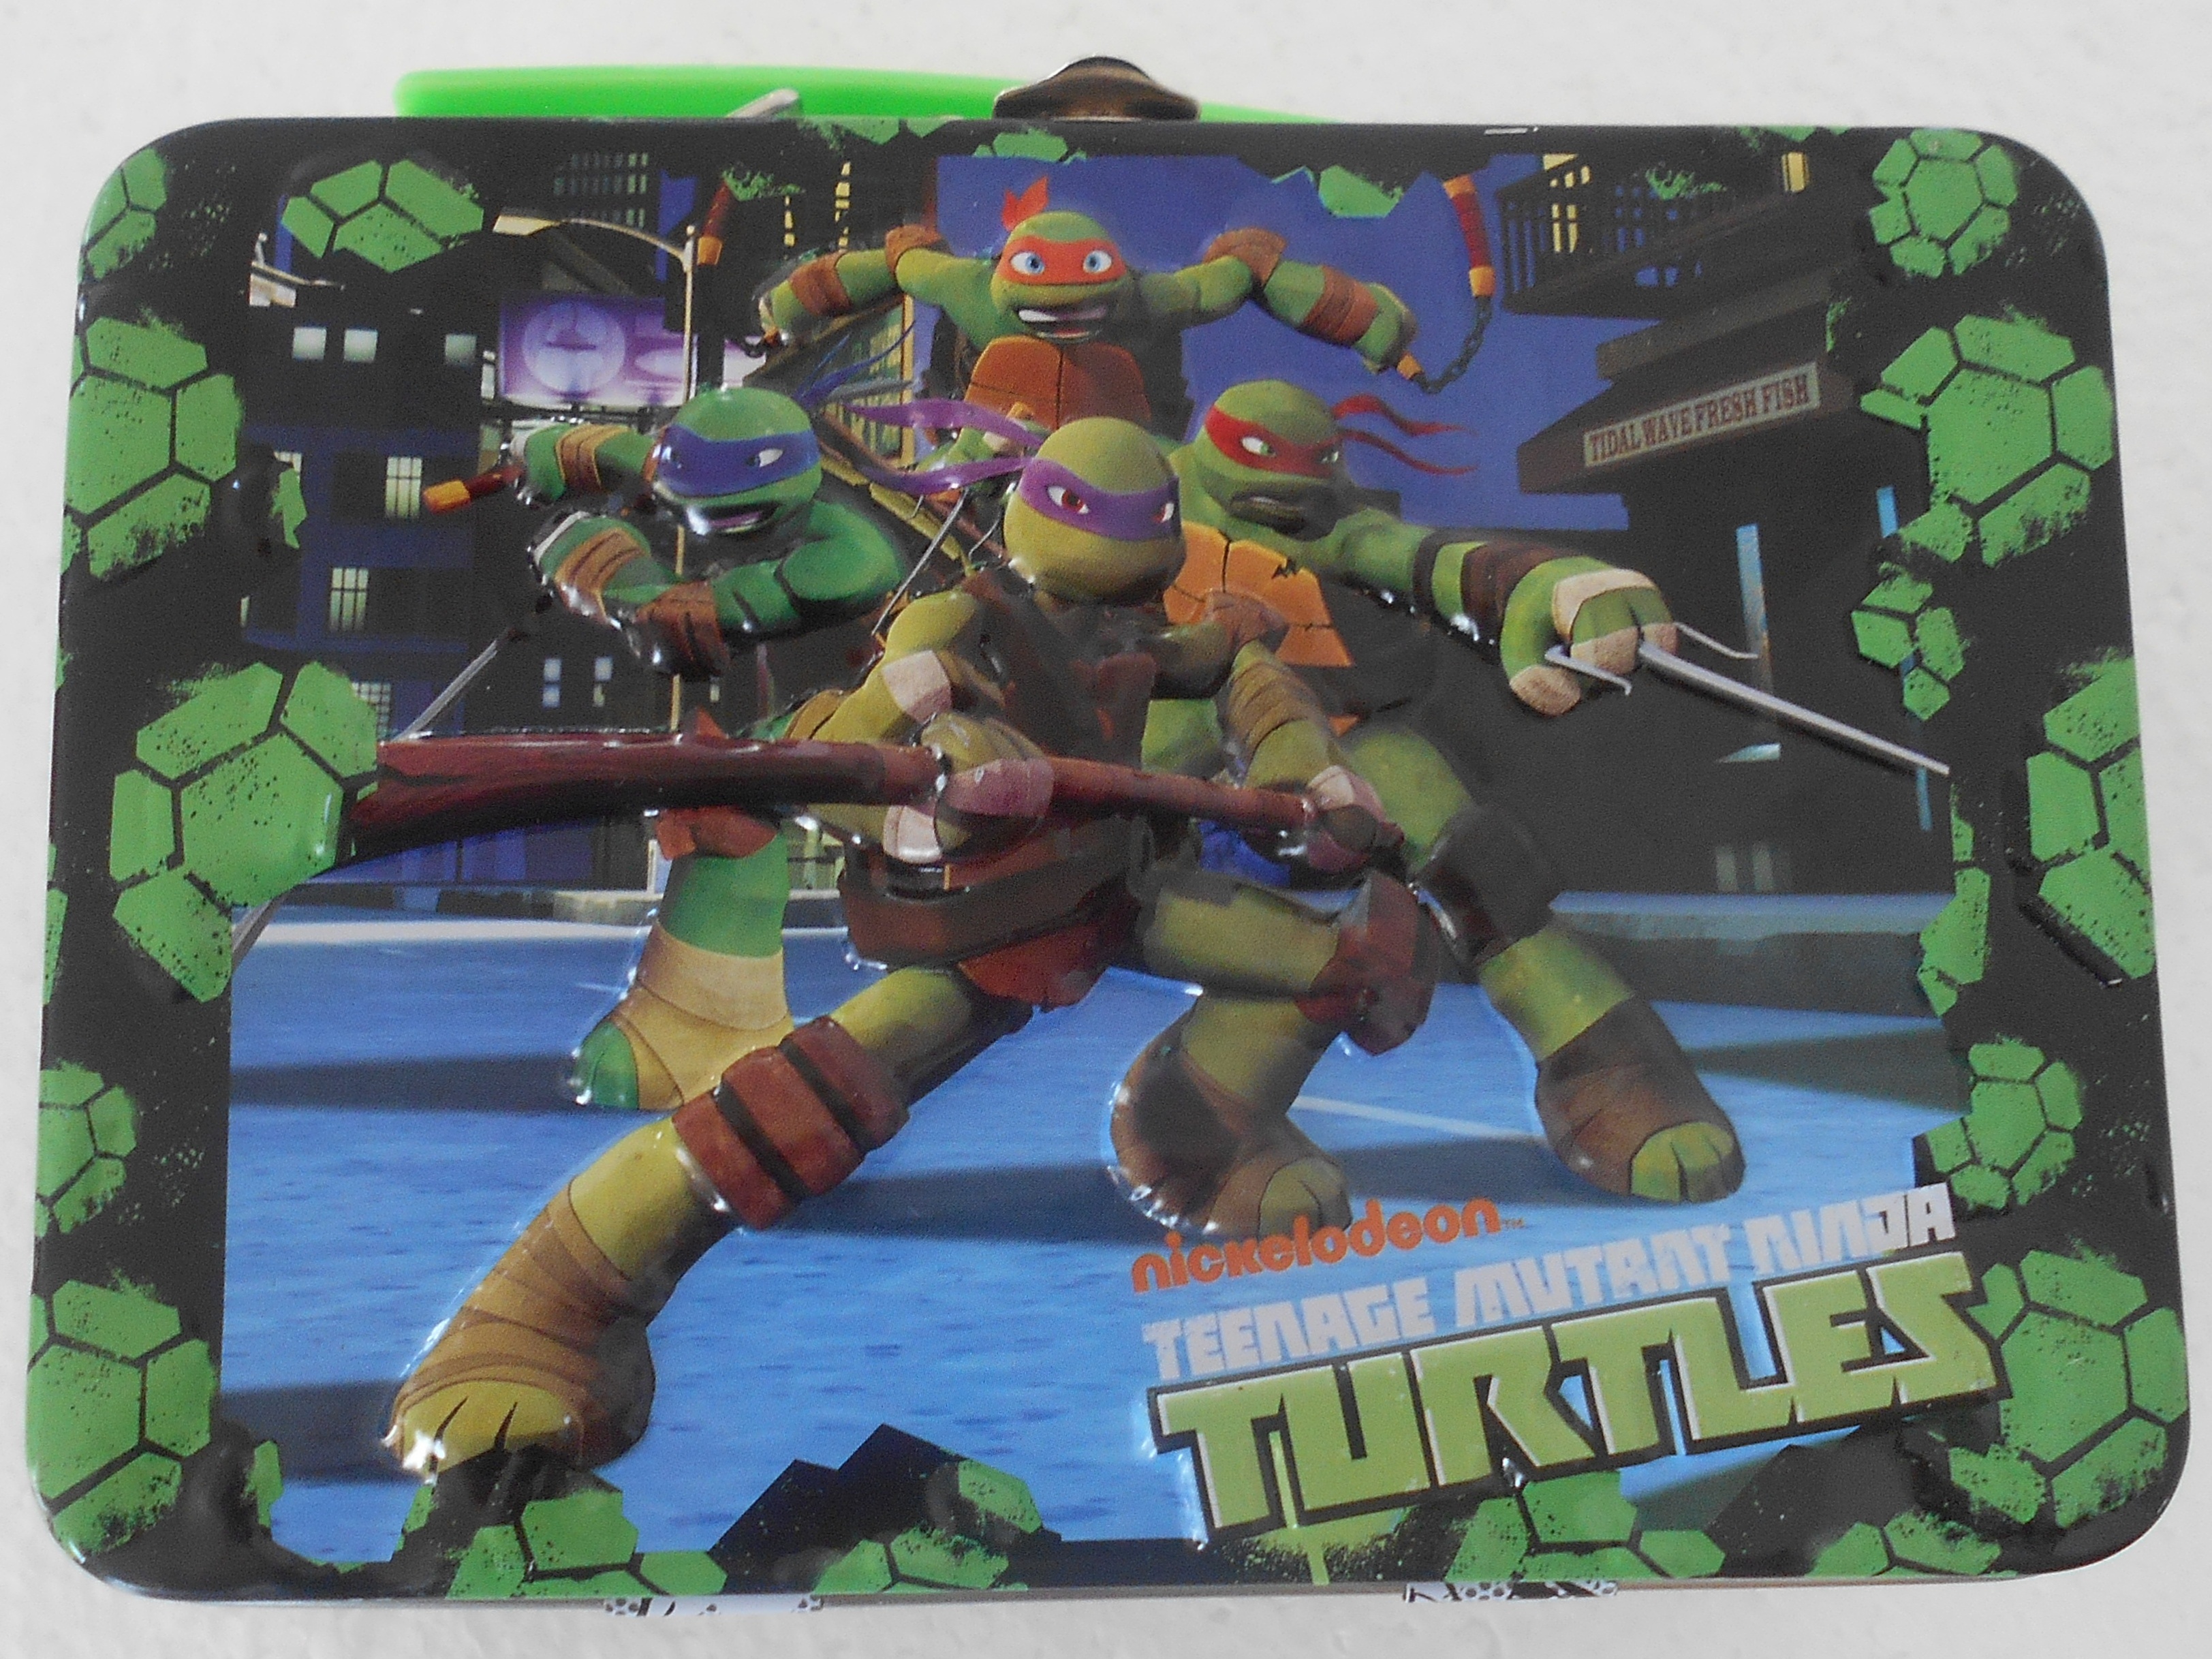
metal, gadget, box, toy, lunch, school, action figure, games, comics, tin, lunchbox, ninja turtles